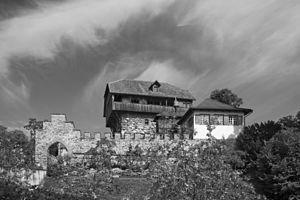
Roggwil est une commune suisse du canton de Thurgovie, située dans le district d'Arbon.
Cette liste présente les biens culturels d'importance nationale dans le canton de Thurgovie. Cette liste correspond à l'édition 2009 de l'Inventaire Suisse des biens culturels d'importance nationale pour le canton de Thurgovie. Il est trié par commune et inclus : 78 bâtiments séparés, 15 collections et 14 sites archéologiques.